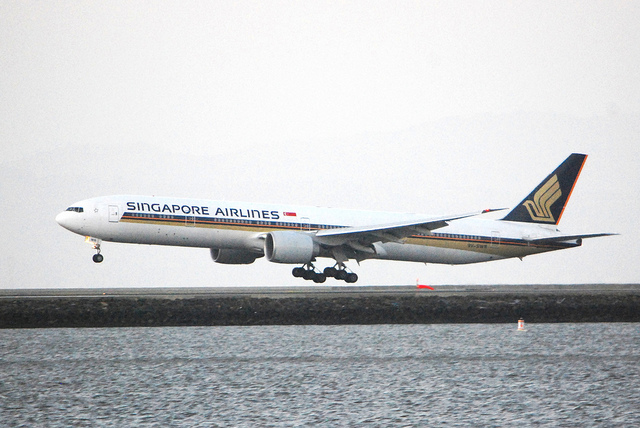
A Singapore Airlines commercial aircraft landing on the runway next to the water.